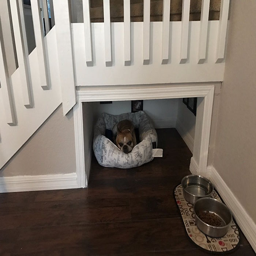
now people especially those feel that this lucky little fellow has a better room